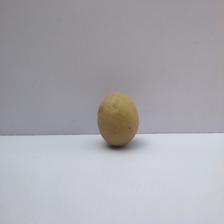
Size: Small